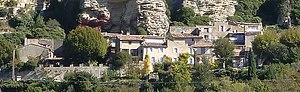
Maisons à terre au pied du rocher de Saignon
Saignon est une commune française située dans le département de Vaucluse, en région Provence-Alpes-Côte d'Azur.